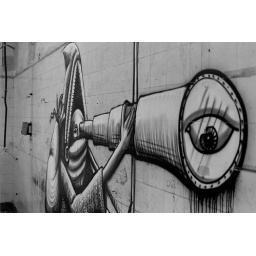
Graf artist Phlem (sp) spotted in an abandoned building